Monisha Unni

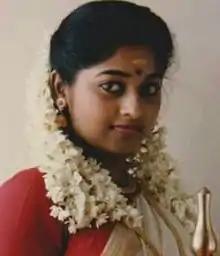

Monisha Unni (24 January 1971 – 5 December 1992) was an Indian actress, known for her works Predominantly in Malayalam films and in a few Tamil films.